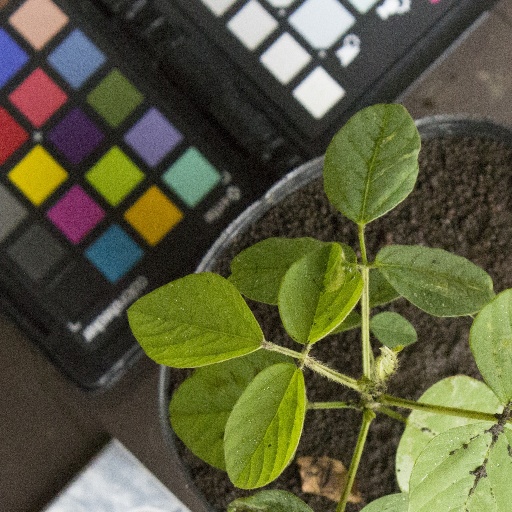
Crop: soybean